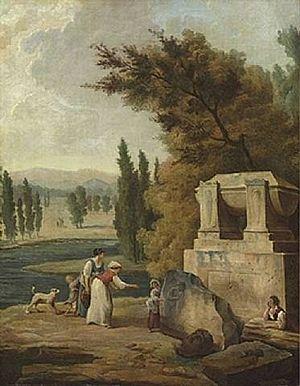
montre un projet pour le tombeau définitif de Jean-Jacques Rousseau qui n'a pas été réalisé.
Le parc Jean-Jacques-Rousseau est un parc à l'anglaise situé à Ermenonville, dans le département de l'Oise.
Liste de peintures d'Hubert Robert, peintre français du XVIIIᵉ siècle.